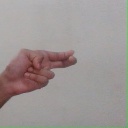
अक्षर: ह